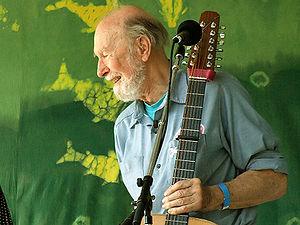
Peter “Pete” Seeger, né le 3 mai 1919 à New York et mort le 27 janvier 2014 à New York, est un musicien américain, pionnier de la musique folk avec Woody Guthrie. Il participe pendant les années 1950 à une hootenanny hebdomadaire. Fils du musicologue et compositeur Charles Louis Seeger Jr., il est le grand-père du chanteur de folk Tao Rodríguez-Seeger.